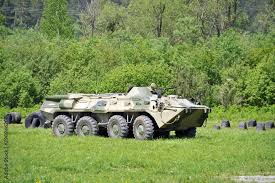
Label: BTR-80